2006 Southern Miss Golden Eagles football team

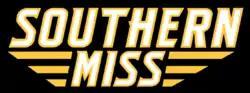

The 2006 Southern Miss Golden Eagles football team represented the University of Southern Mississippi in the 2006 NCAA Division I FBS football season. The Golden Eagles were led by head coach Jeff Bower and played their home games at M. M. Roberts Stadium. They were a member of the East Division of Conference USA.